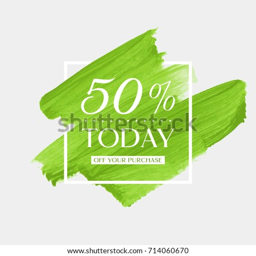
today sale % off sign over watercolor art brush stroke paint abstract background vector illustration .